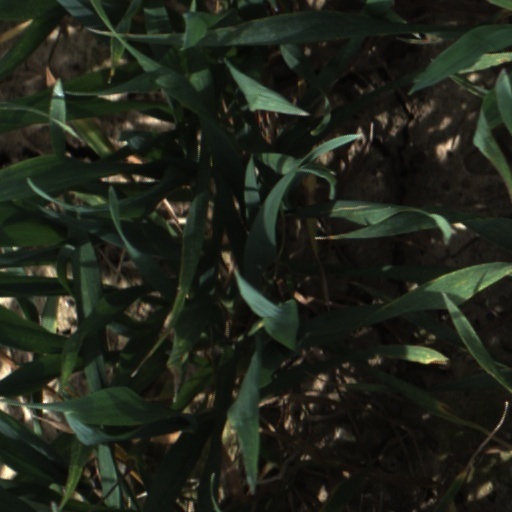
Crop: wheat